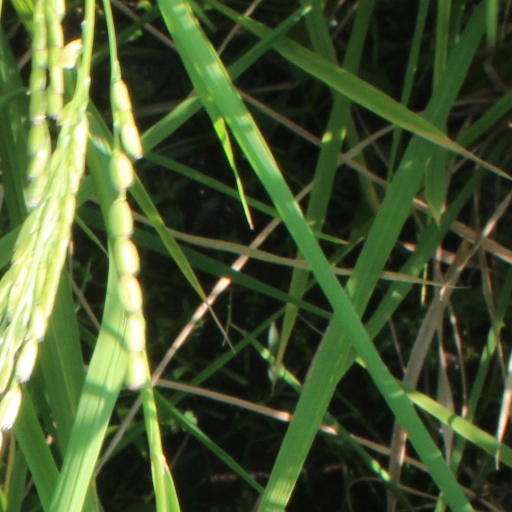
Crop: rice